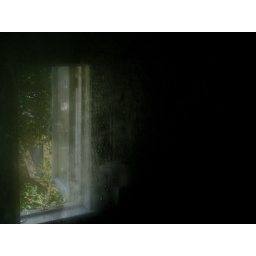
the reflection in the bathroom mirror